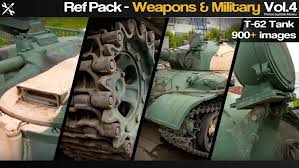
Label: T-62